Louisiana–Monroe Warhawks baseball

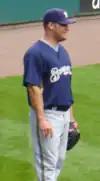
Ben Sheets, four-time MLB All-Star.

Notes: Brad Holland was fired after an 0–13 start in 2006 and was replaced by Jeff Schexnaider. Schexnaider was fired after an 8–17 start in 2014 and was replaced by Bruce Peddie.